Héctor Polino

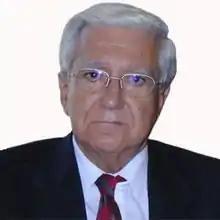
Polino in 2001

Héctor Teodoro Polino (14 February 1933 – 18 September 2022) was an Argentine politician. A member of the Democratic Socialist Party and later the Socialist Party, he served in the Argentine Chamber of Deputies from 1993 to 2005.